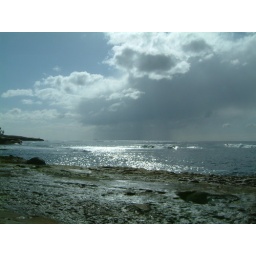
storm clouds rollin' over the beach